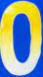
Number: 0